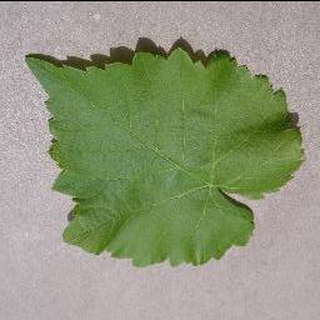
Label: healthy_grape